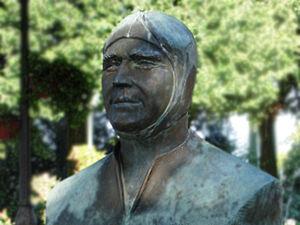
Luigi Fagioli est un pilote automobile italien. Il fait également un passage en Formule 1 en 1950 et 1951.